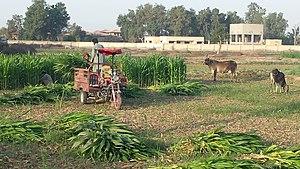
Le district de Lasbela est une subdivision administrative du sud de la province du Baloutchistan au Pakistan. District côtier créé en 1954, sa capitale est Uthal mais sa plus grande ville est Hub, la quatrième de la province.